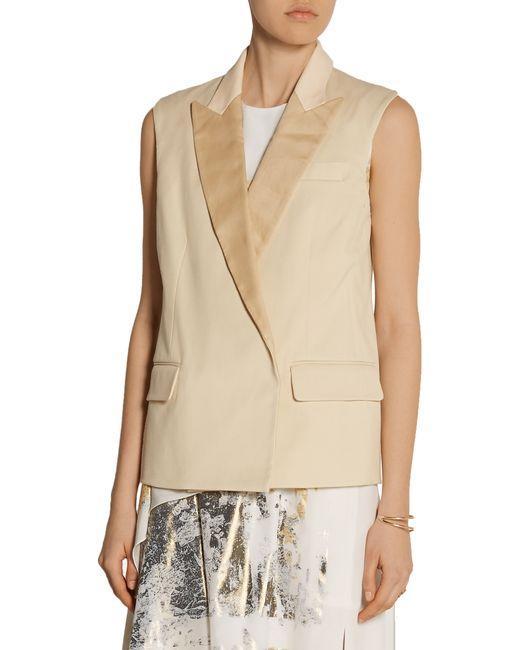
nackte Farbe der Frauen, Halbarm, Poly-Baumwolle, über Mantel, kurz